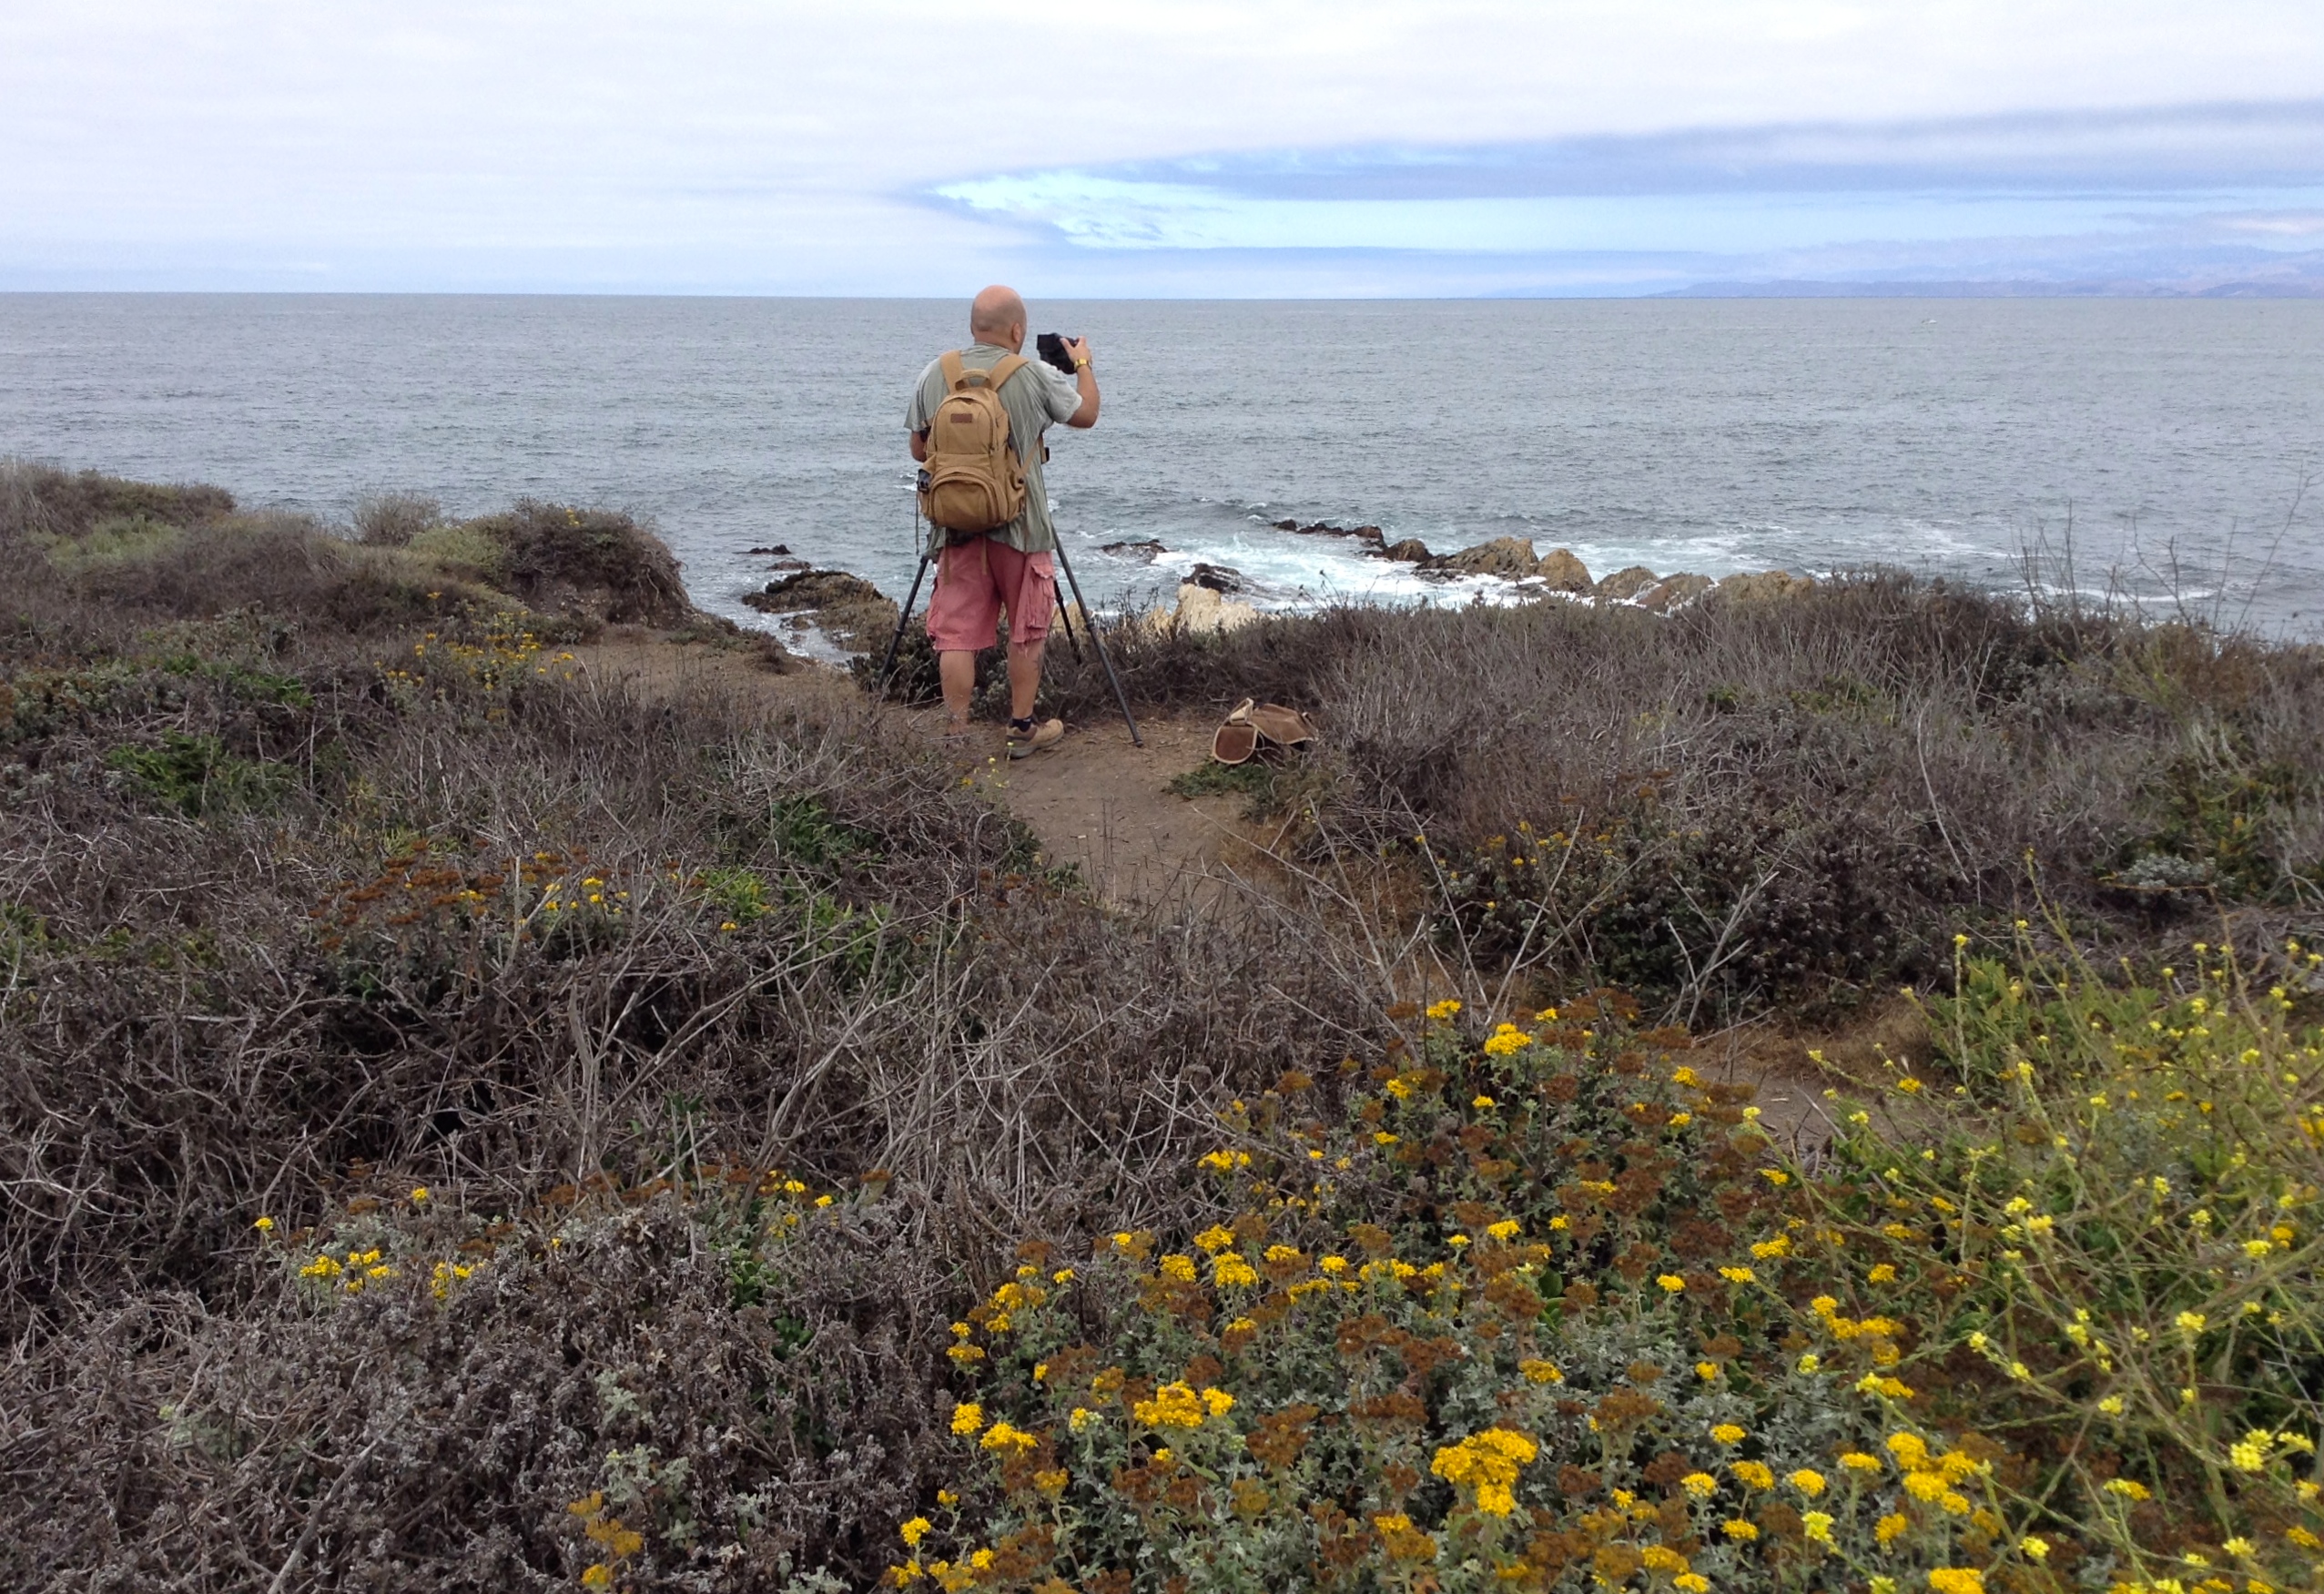
beach, sea, coast, sand, rock, ocean, wilderness, walking, mountain, trail, prairie, hill, shore, adventure, cliff, terrain, ridge, body of water, geology, habitat, photostream, natural environment